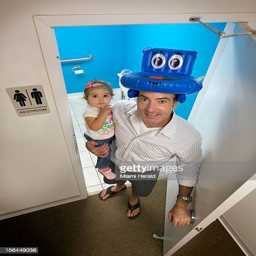
no one wants their precious child to sit on a public seat so the inflatable toilet seat comes in handy either to avoid germs or as a fashionable hat